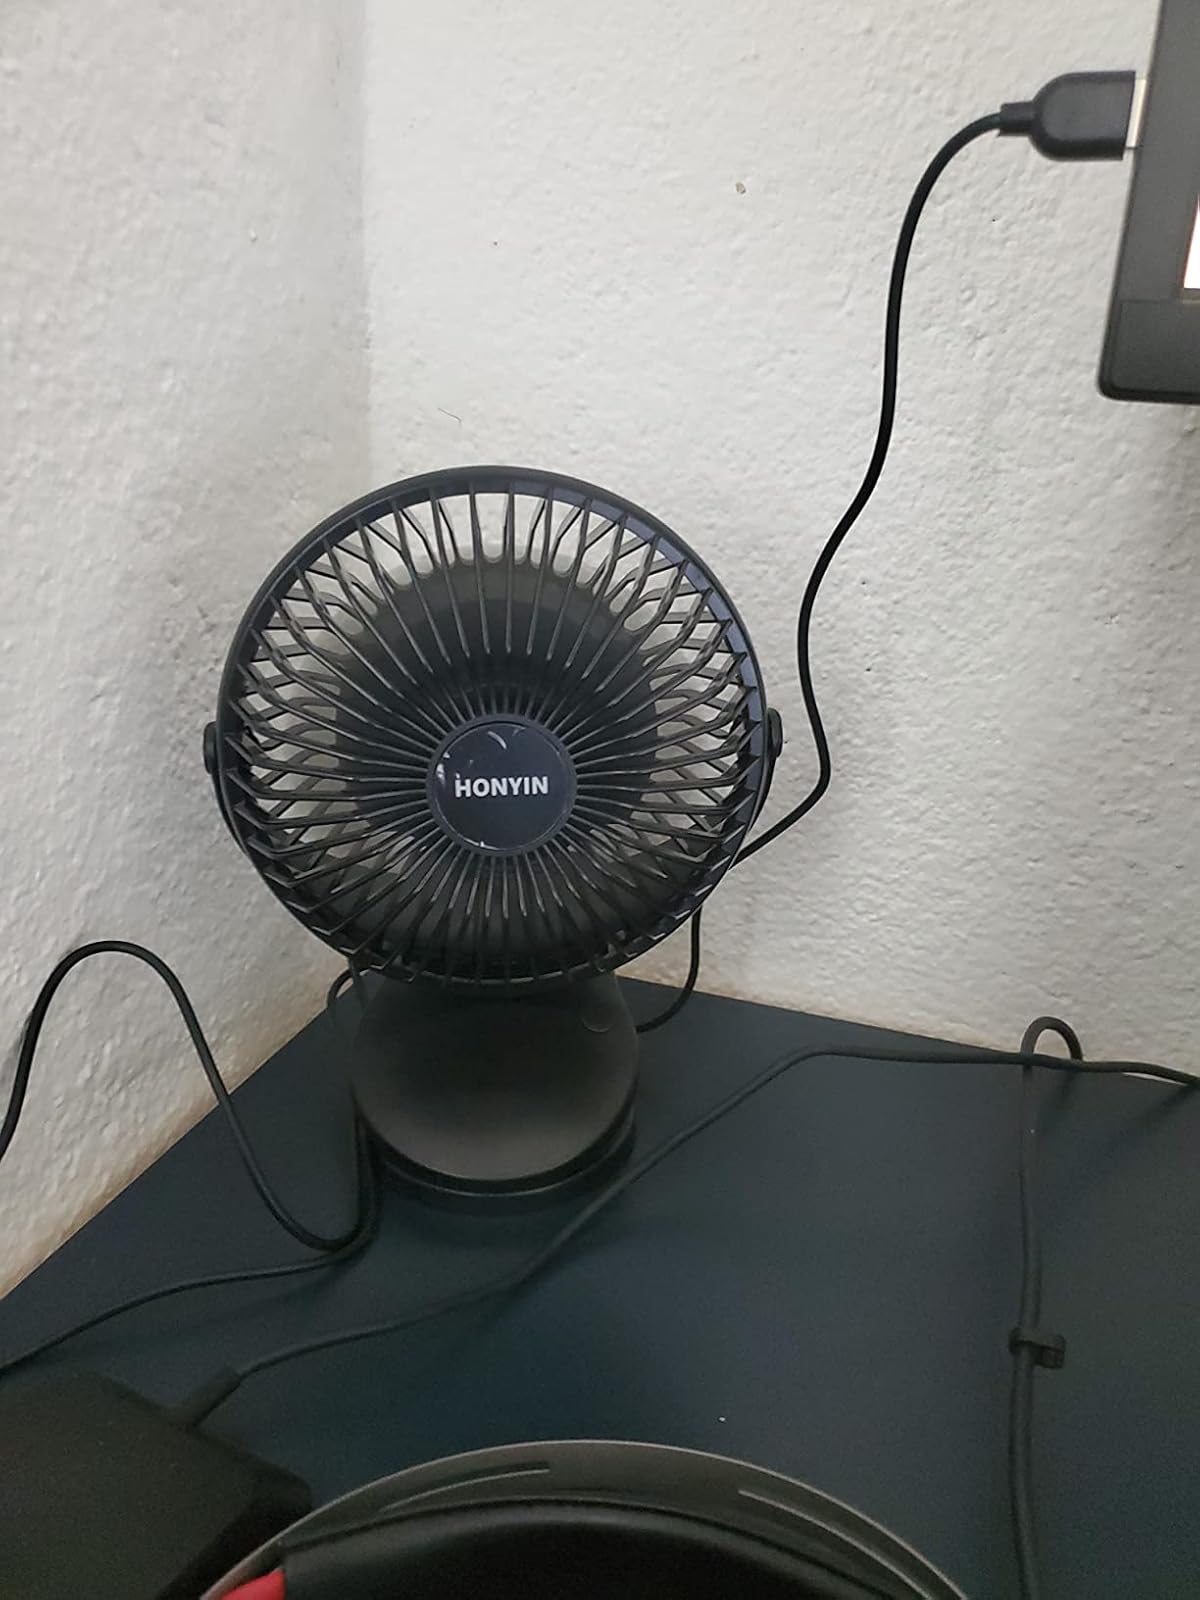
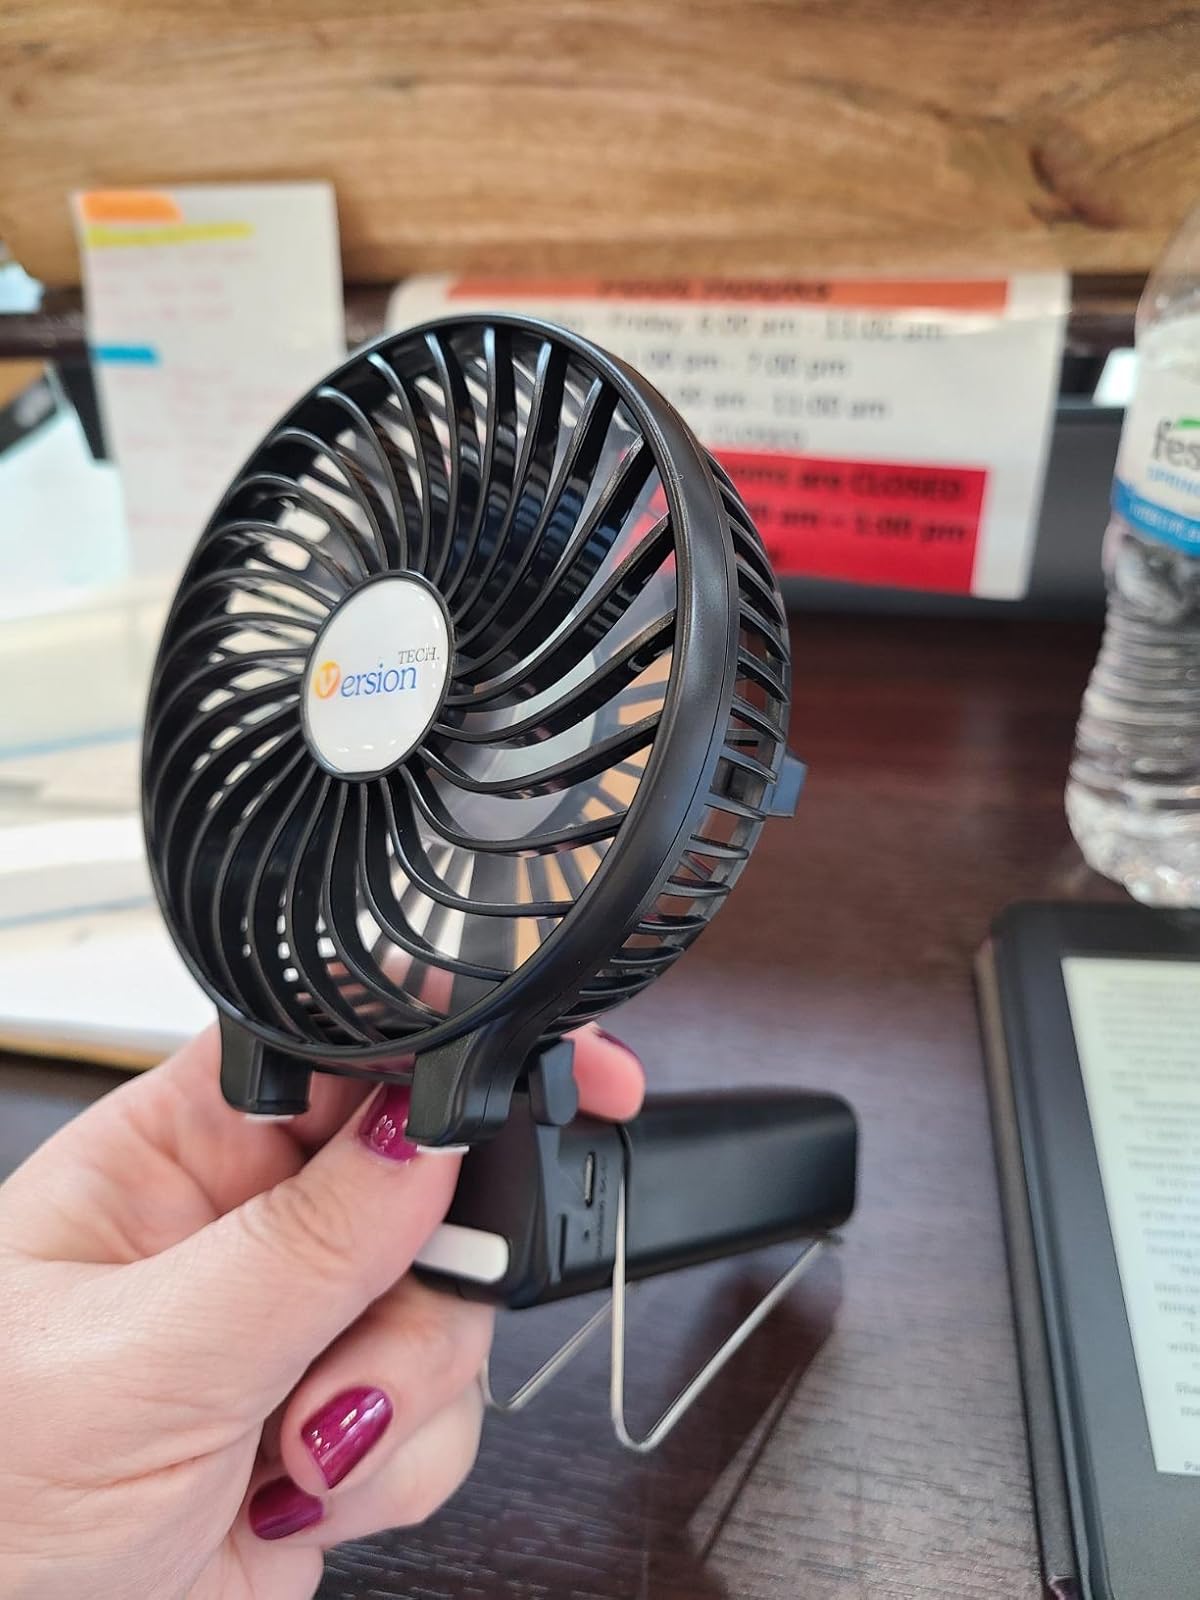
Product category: fan
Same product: no